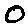
Label: 0